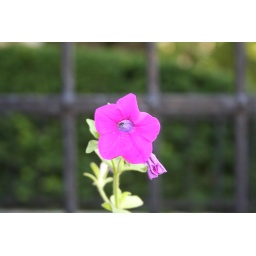
rack focus depth of field flower in brooklyn